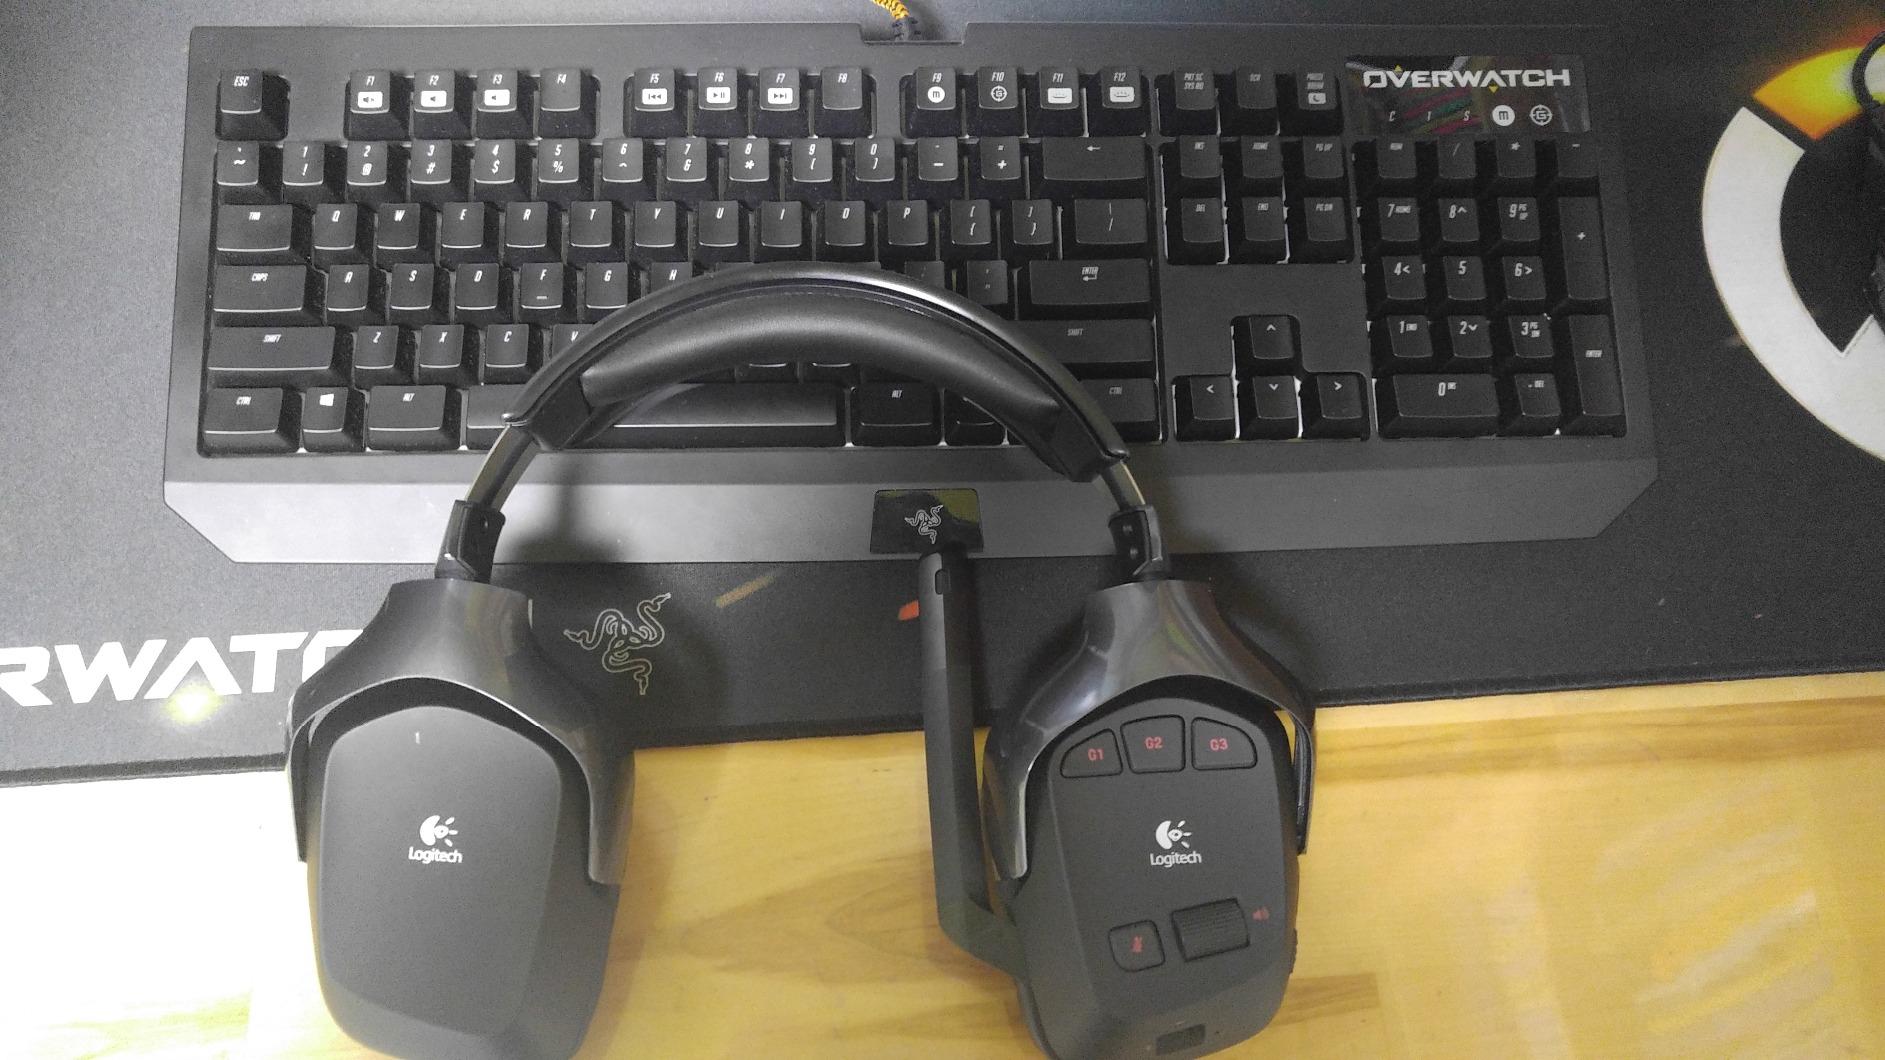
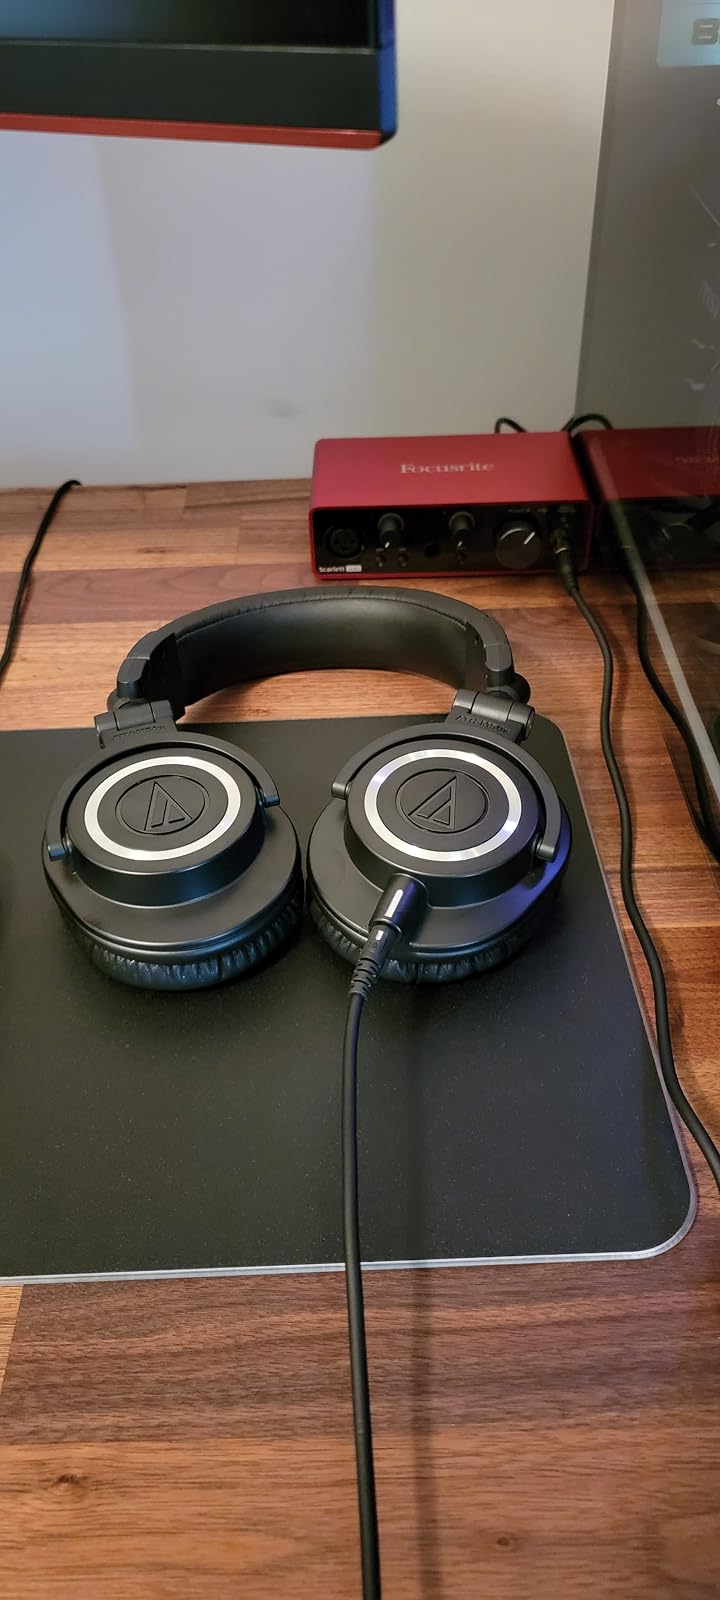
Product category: headphones
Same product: no